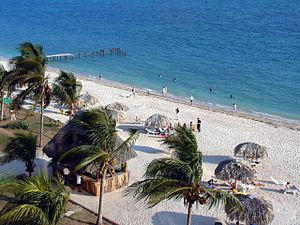
Playa Ancón, Trinidad, Cuba. Español: Playa Ancón, Trinidad, Cuba